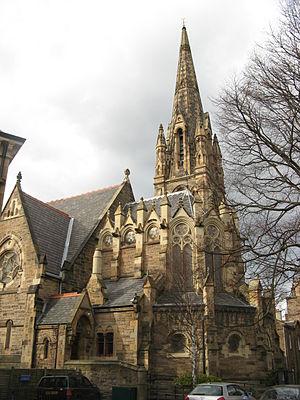
Morningside est un quartier du sud-ouest de la ville d'Édimbourg, capitale de l'Écosse.